Cholesterol oxidase

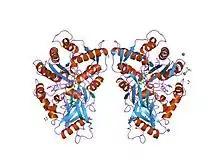
crystal structure of cholesterol oxidase from b.sterolicum

In enzymology, a cholesterol oxidase is an enzyme that catalyzes the chemical reaction